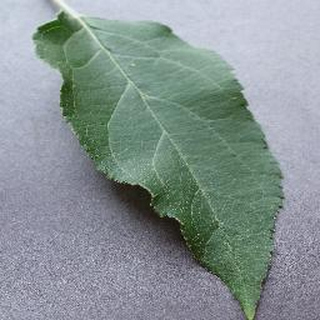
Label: healthy_apple